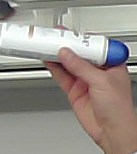
Product: dove_spray